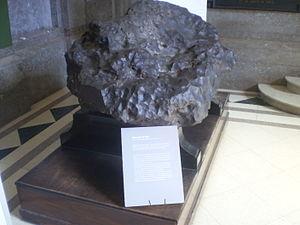
Le Musée argentin des sciences naturelles est le musée d'histoire naturelle de rang national de l'Argentine. Il est situé à Buenos Aires, la capitale du pays.